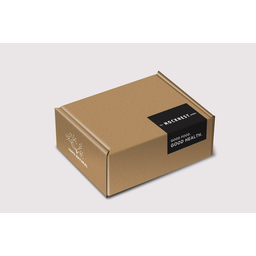
Label: cardboard